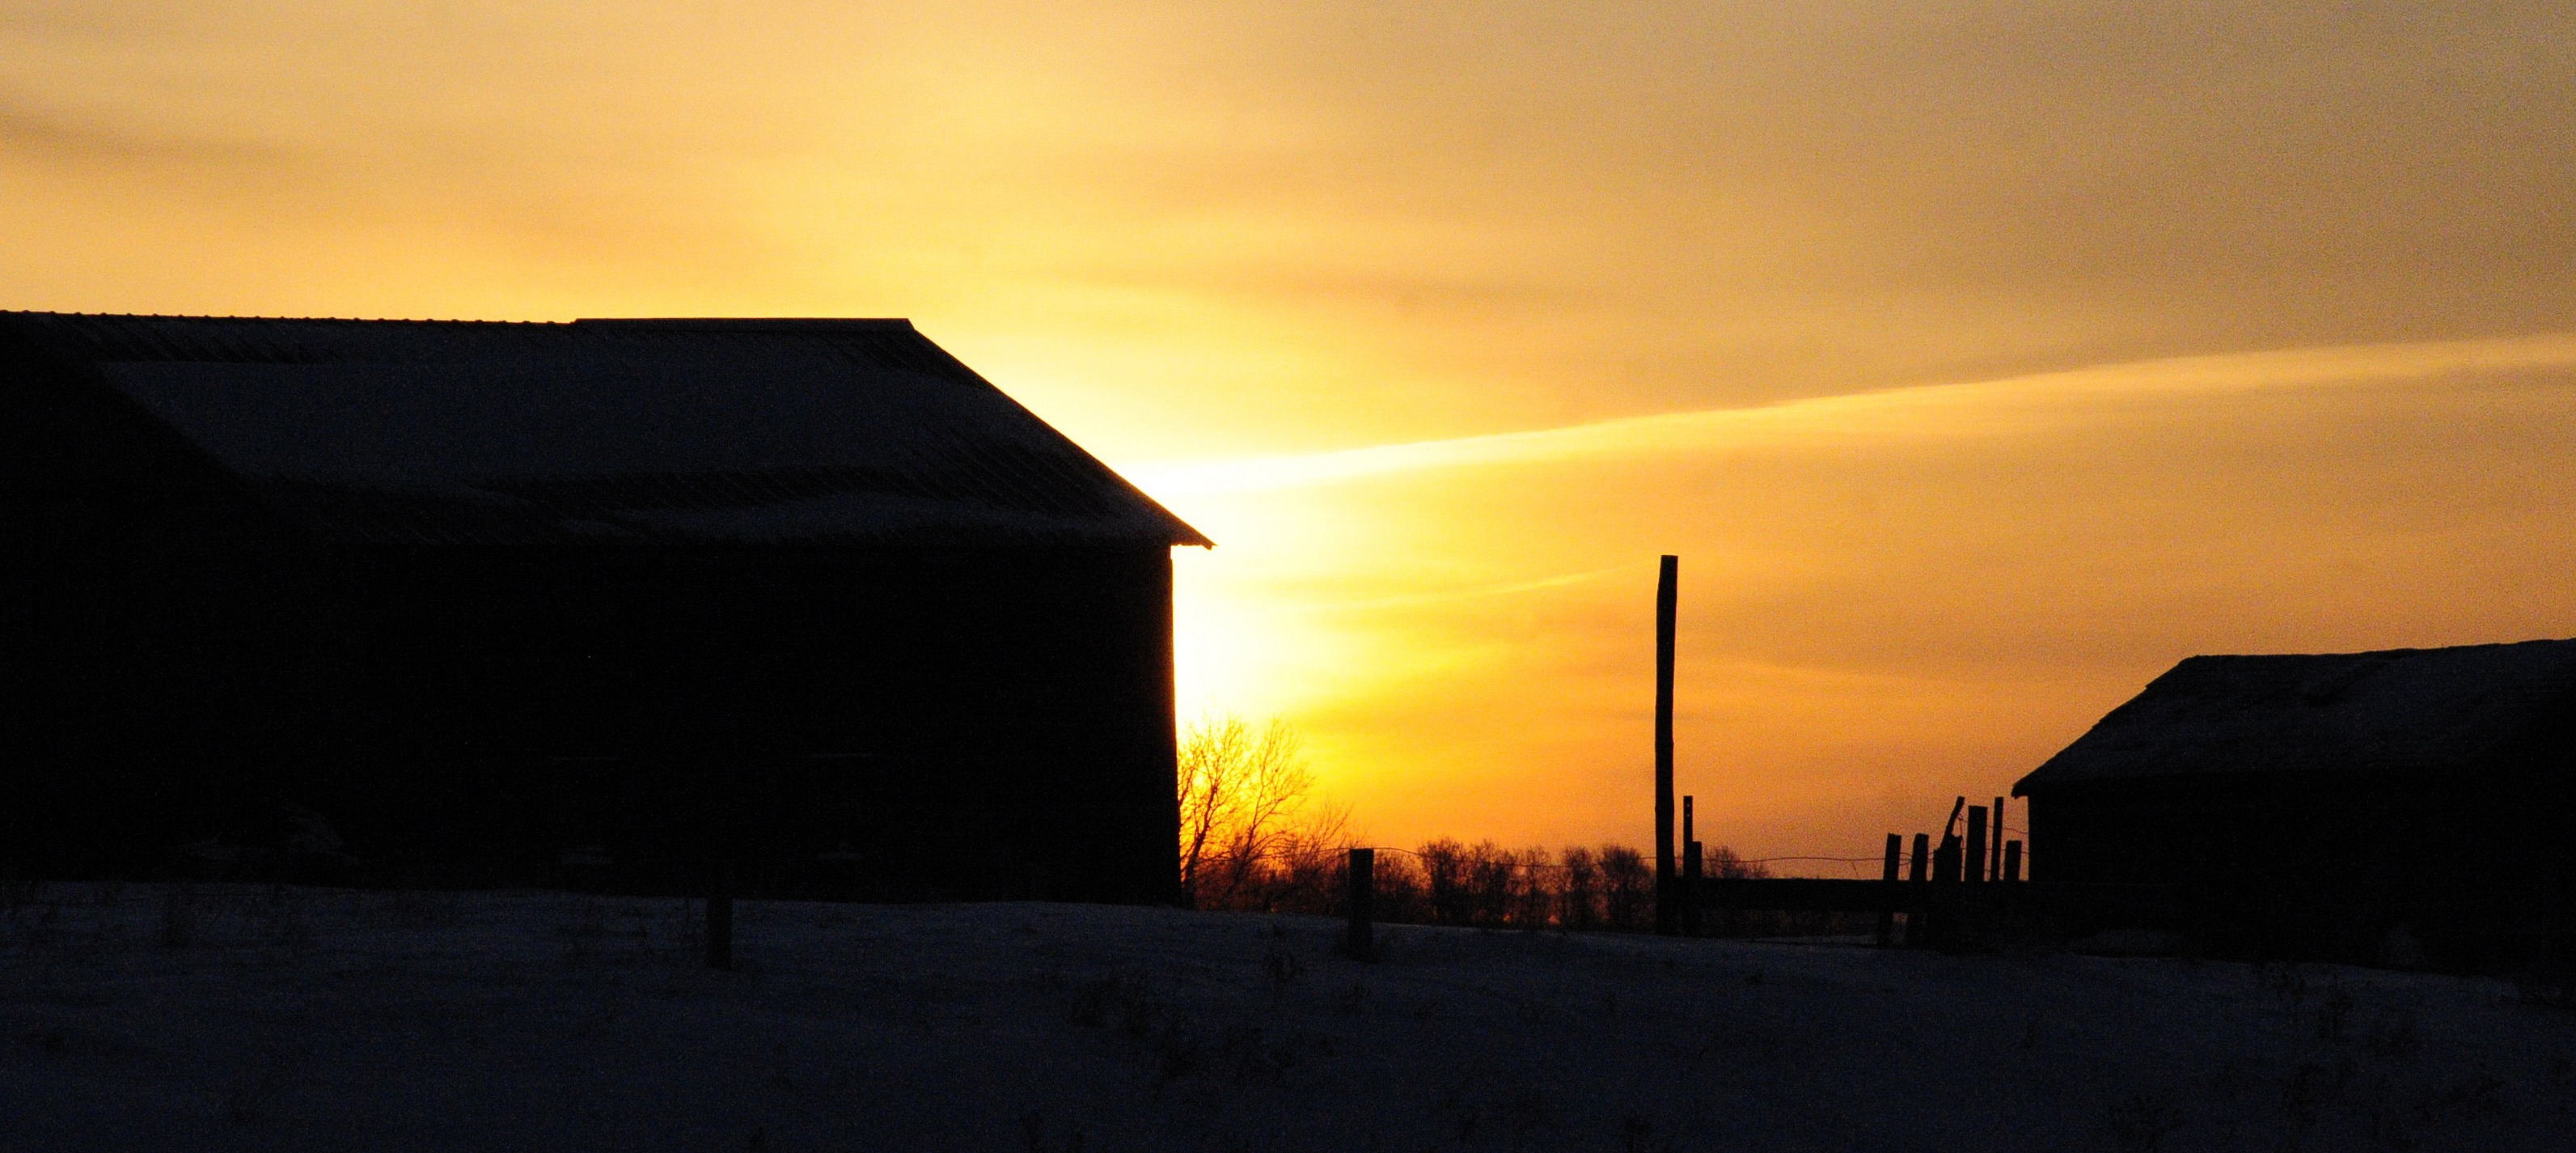
horizon, light, cloud, sky, sun, sunrise, sunset, farm, sunlight, morning, barn, dawn, atmosphere, dusk, evening, afterglow, astronomical object